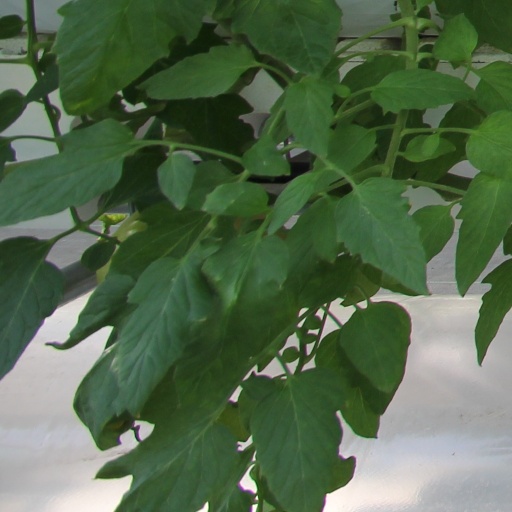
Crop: tomato